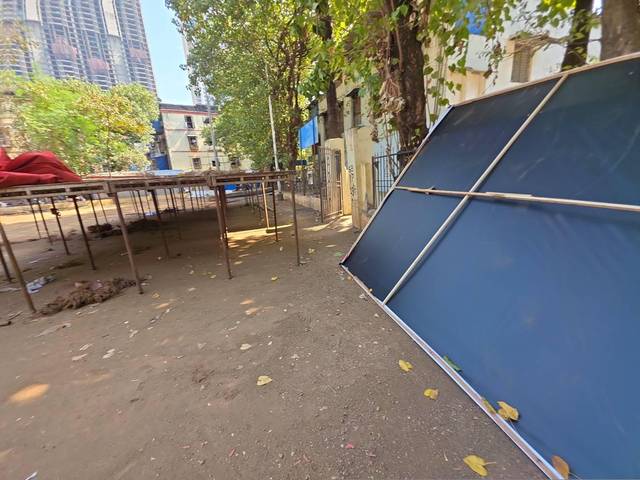
Region: India
Coordinates: 19.003, 72.821